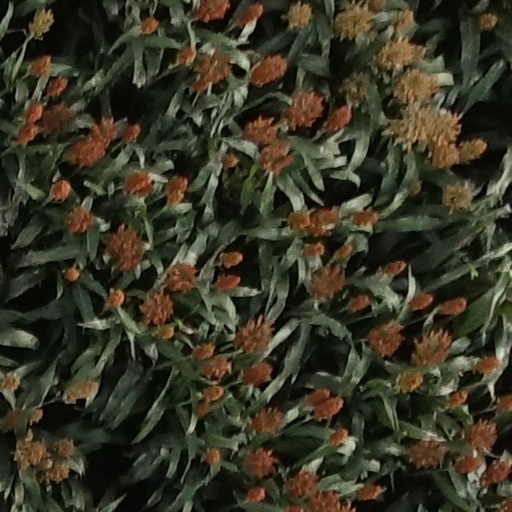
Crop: sorghum